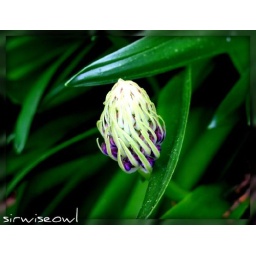
Original color. I spotted this lovely plant in a friends garden. Anyone know the identity of this beautiful flowering plant